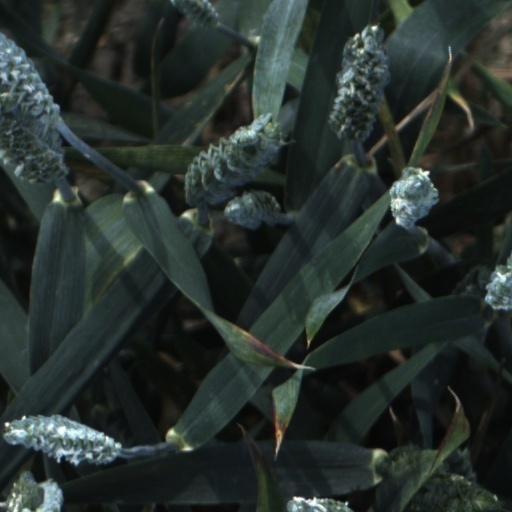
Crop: wheat